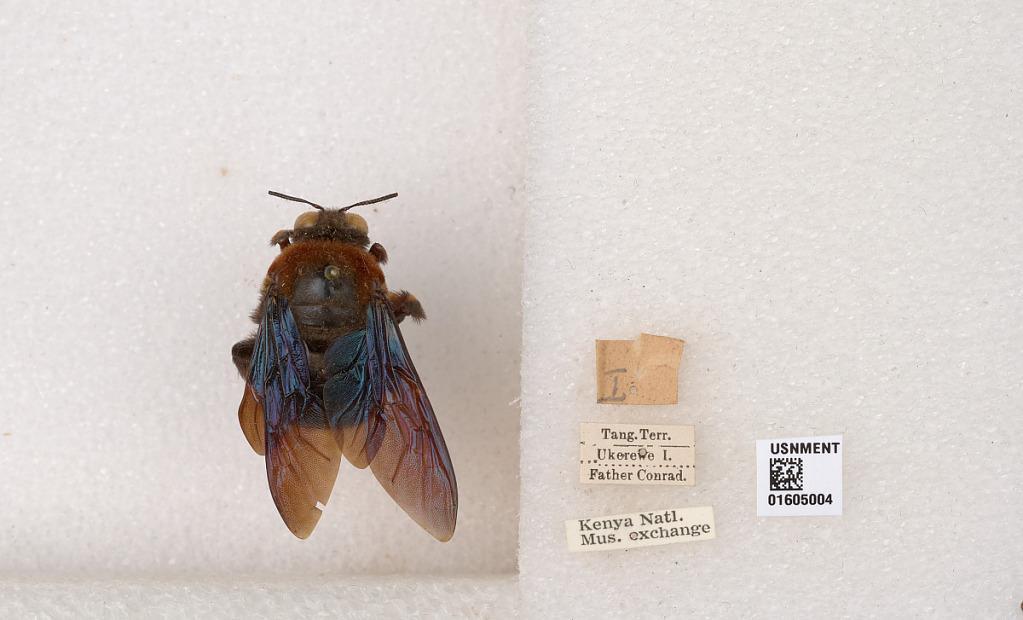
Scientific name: Xylocopa
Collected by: F. Conrad
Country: Tanzania
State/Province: Mara
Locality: Ukerewe I.